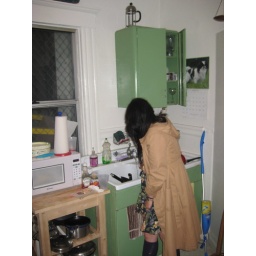
oh just brushing my teeth in the kitchen sink